Lifan Lotto

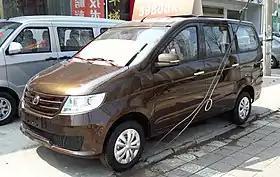

The Lifan Lotto is a 7-seater compact MPV produced by Lifan Group.